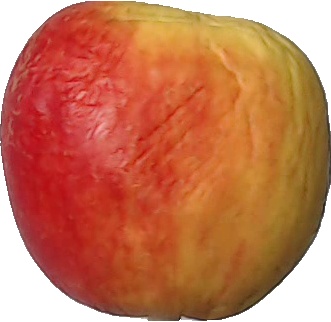
Label: apple_red_yellow_1